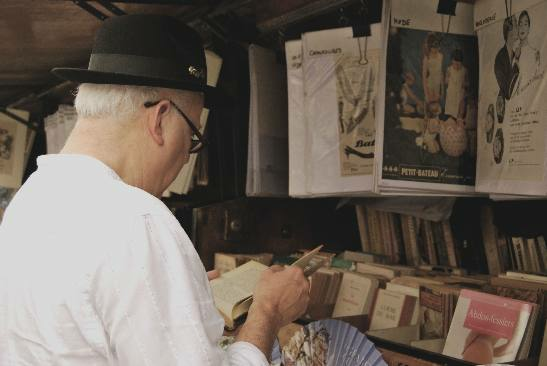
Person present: Yes